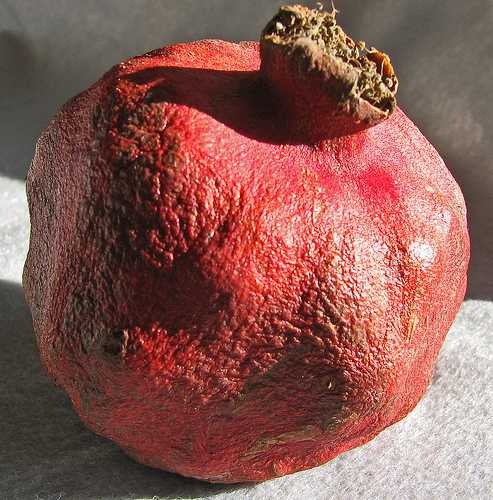
Label: Pomegranate